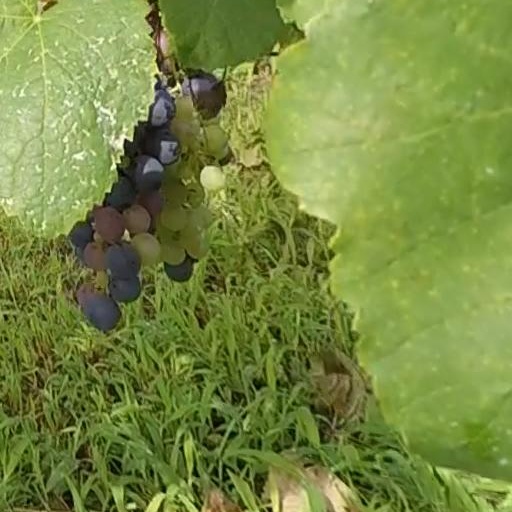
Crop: grape